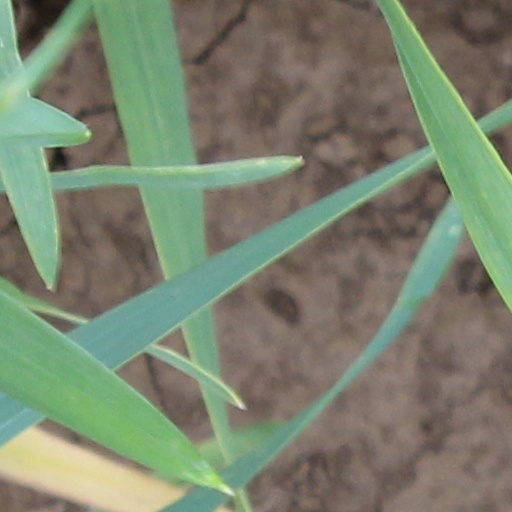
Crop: wheat